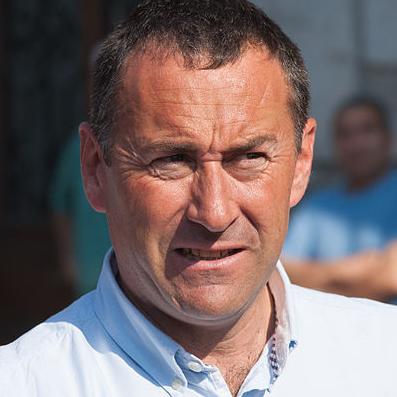
Age: 44